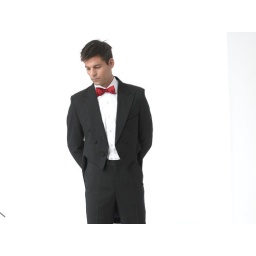
Bespoke white tie ensemble in jet black wool. Available exclusively from King &amp;amp; Allen Bespoke Tailors.